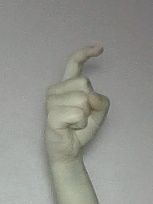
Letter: ra